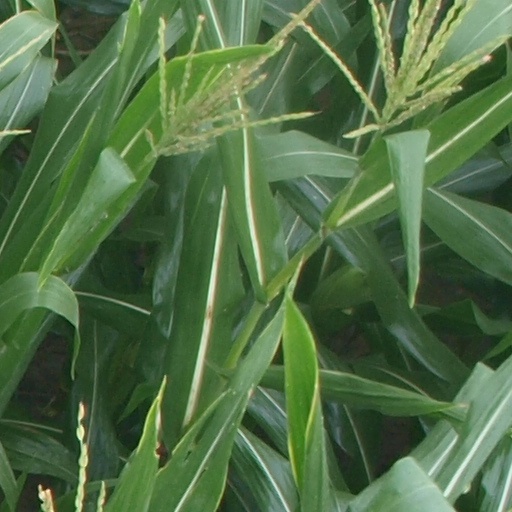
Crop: maize; corn